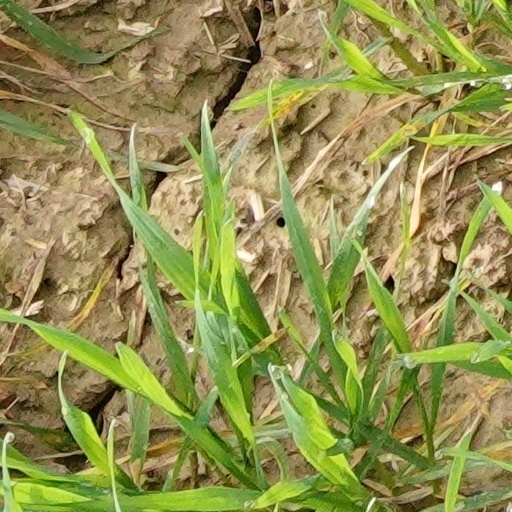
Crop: wheat